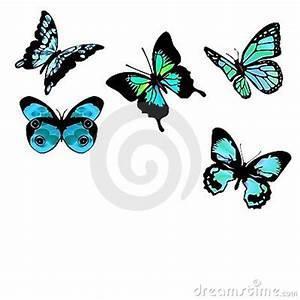
butterfly